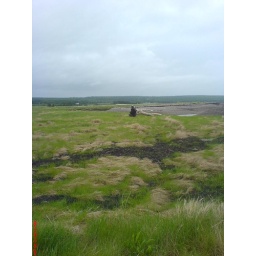
the field beside the bridge